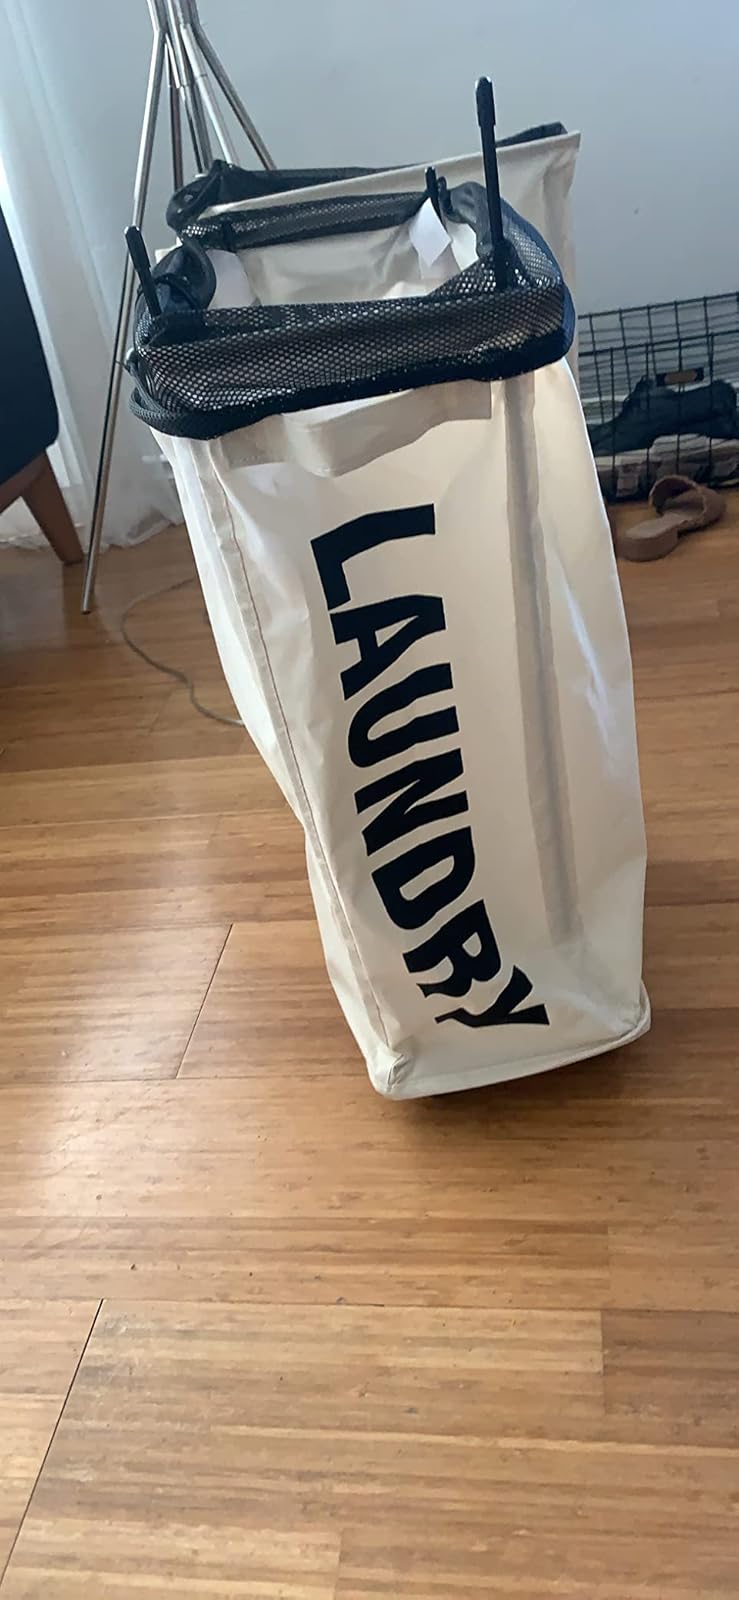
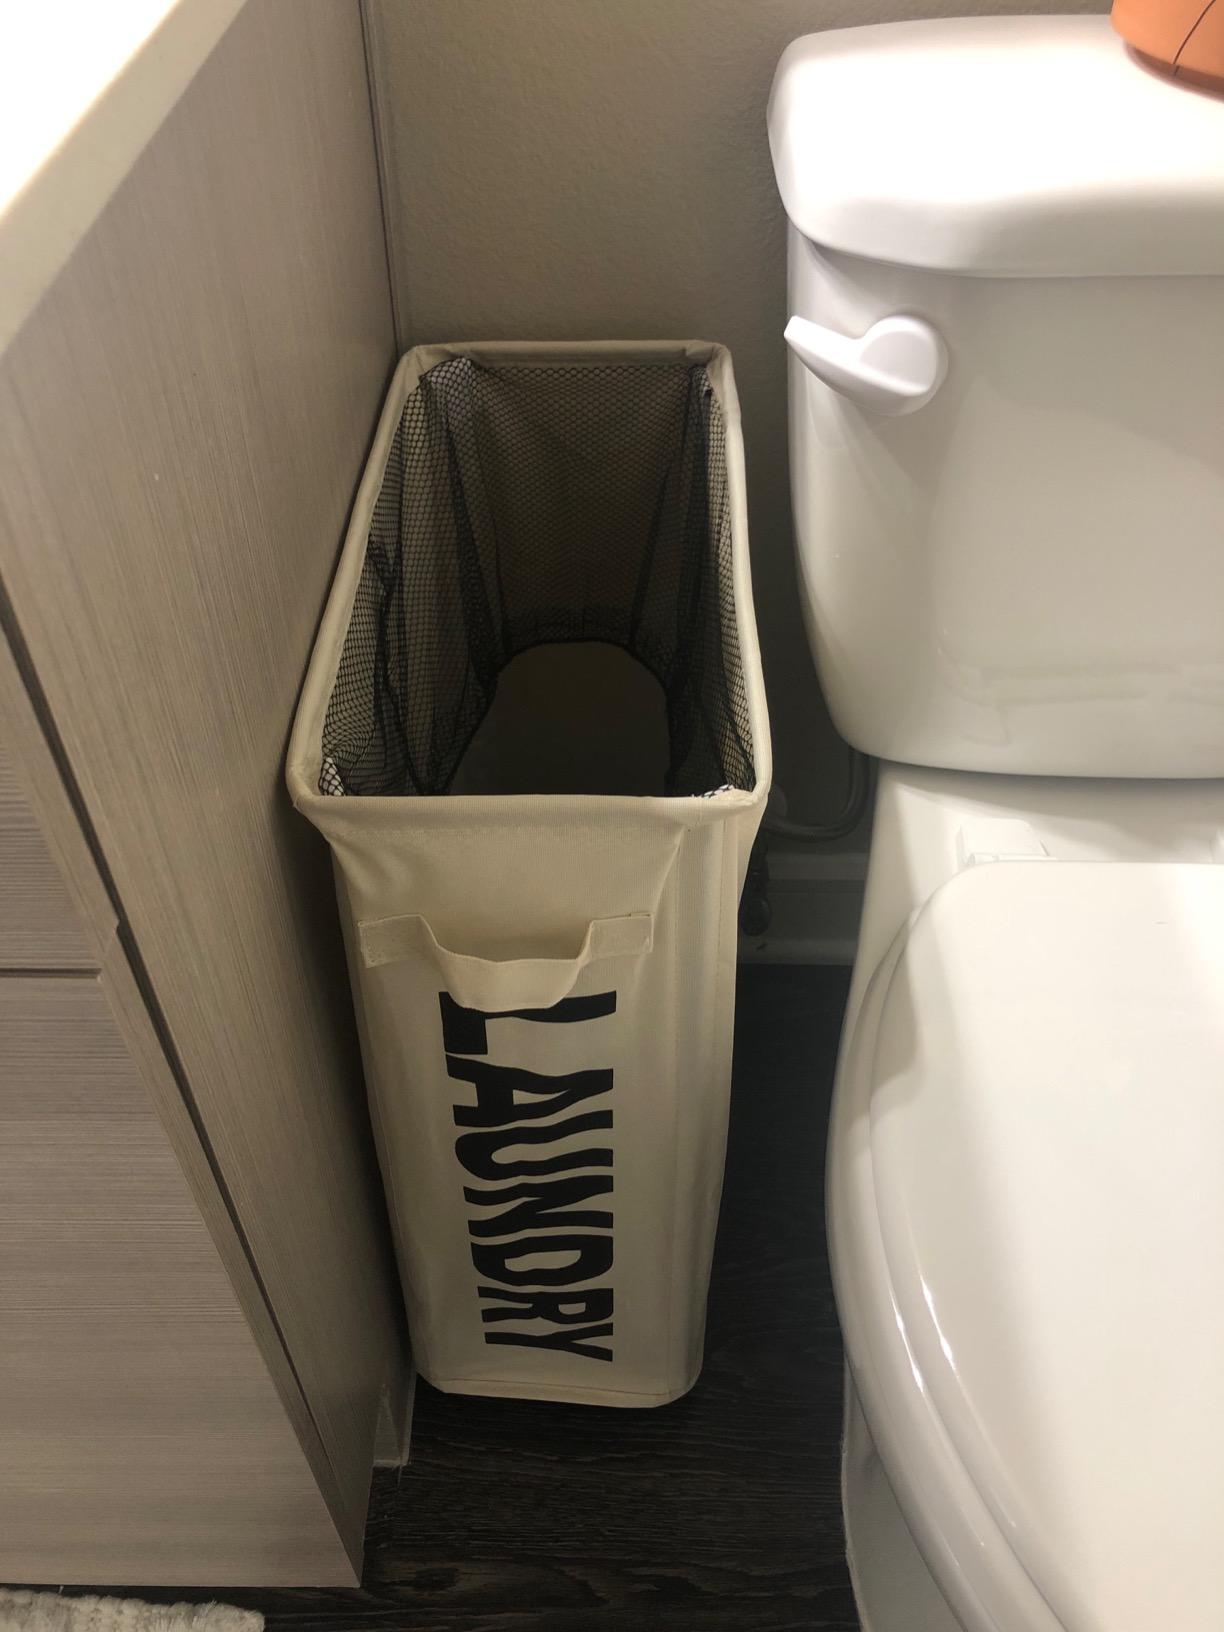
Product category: items_hamper
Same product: yes